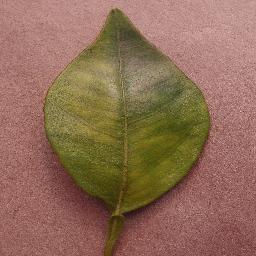
Label: Orange___Haunglongbing_(Citrus_greening)